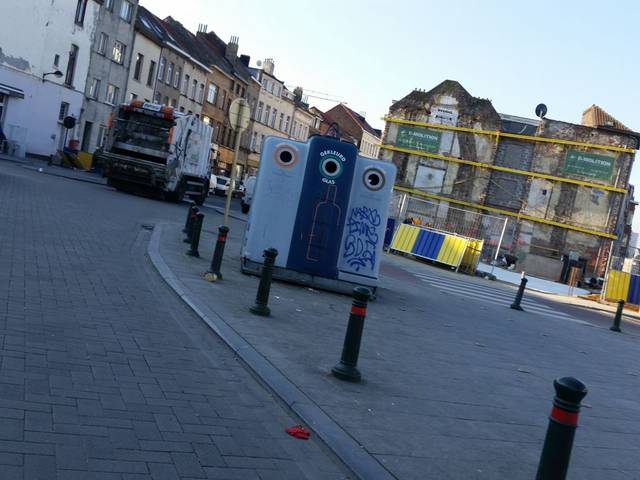
Region: Belgium
Coordinates: 50.872, 4.361